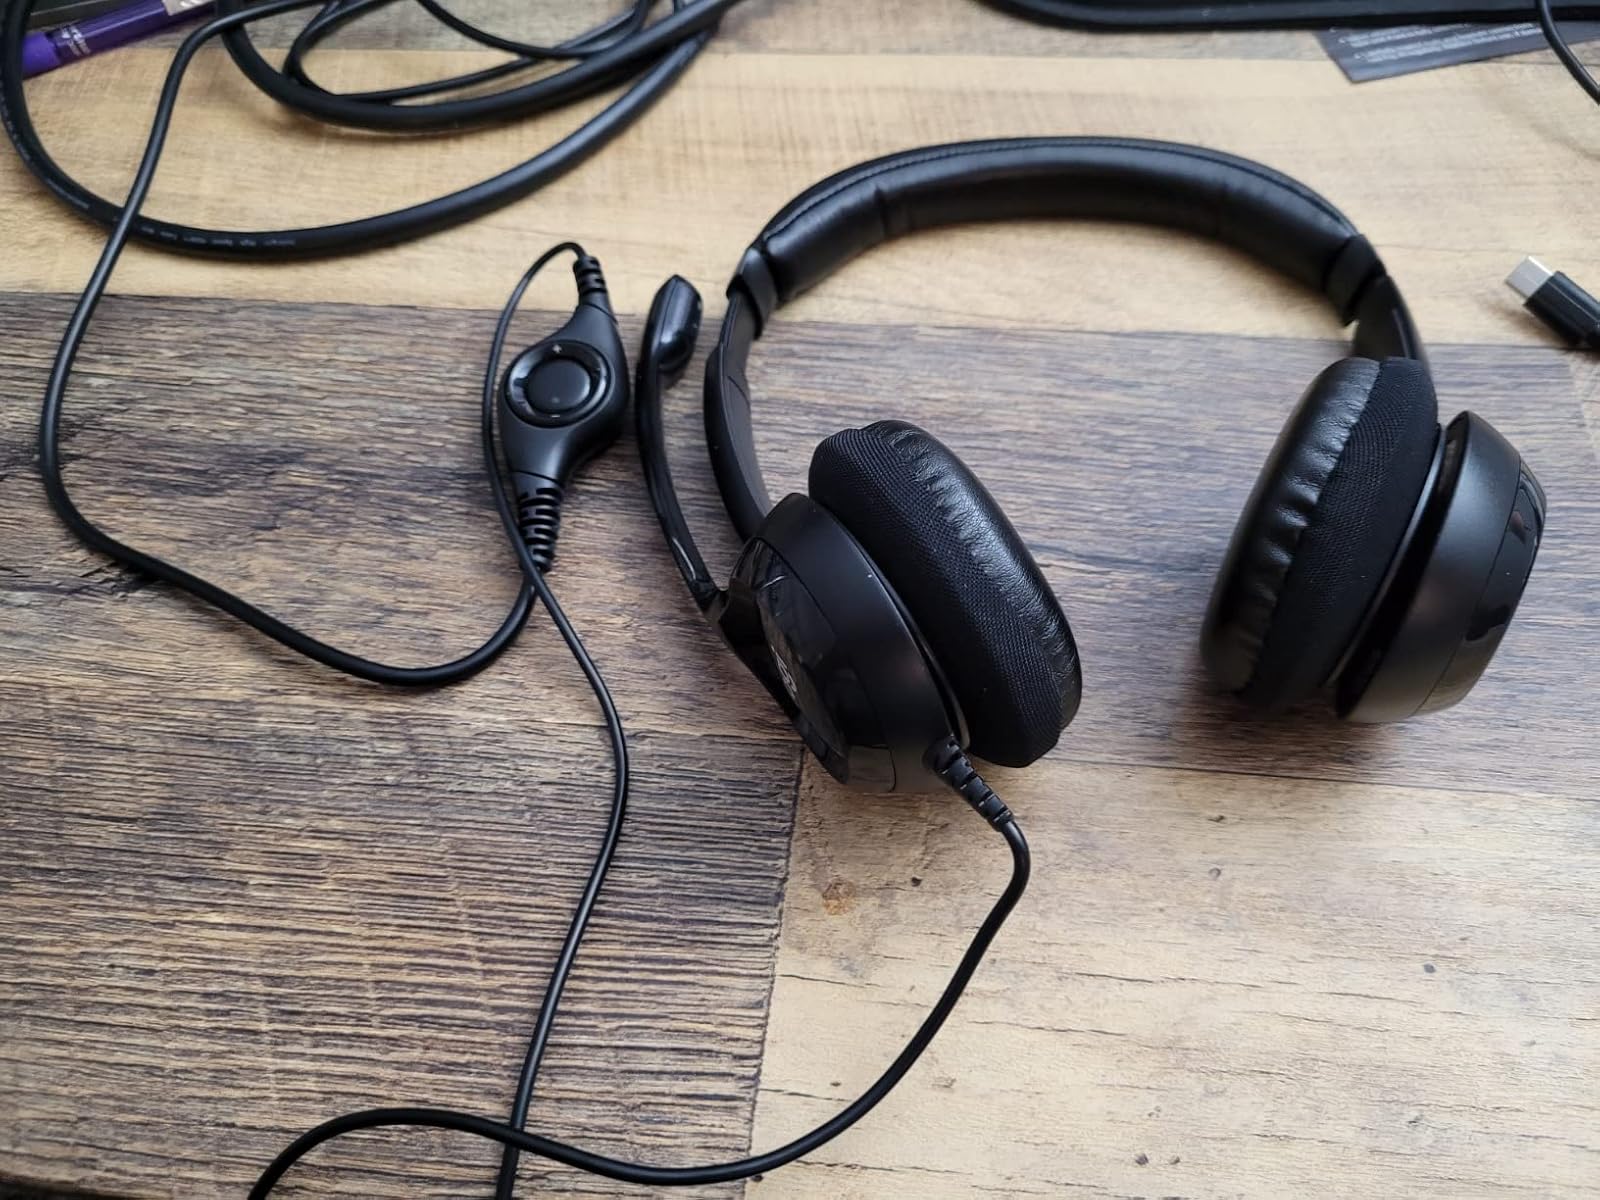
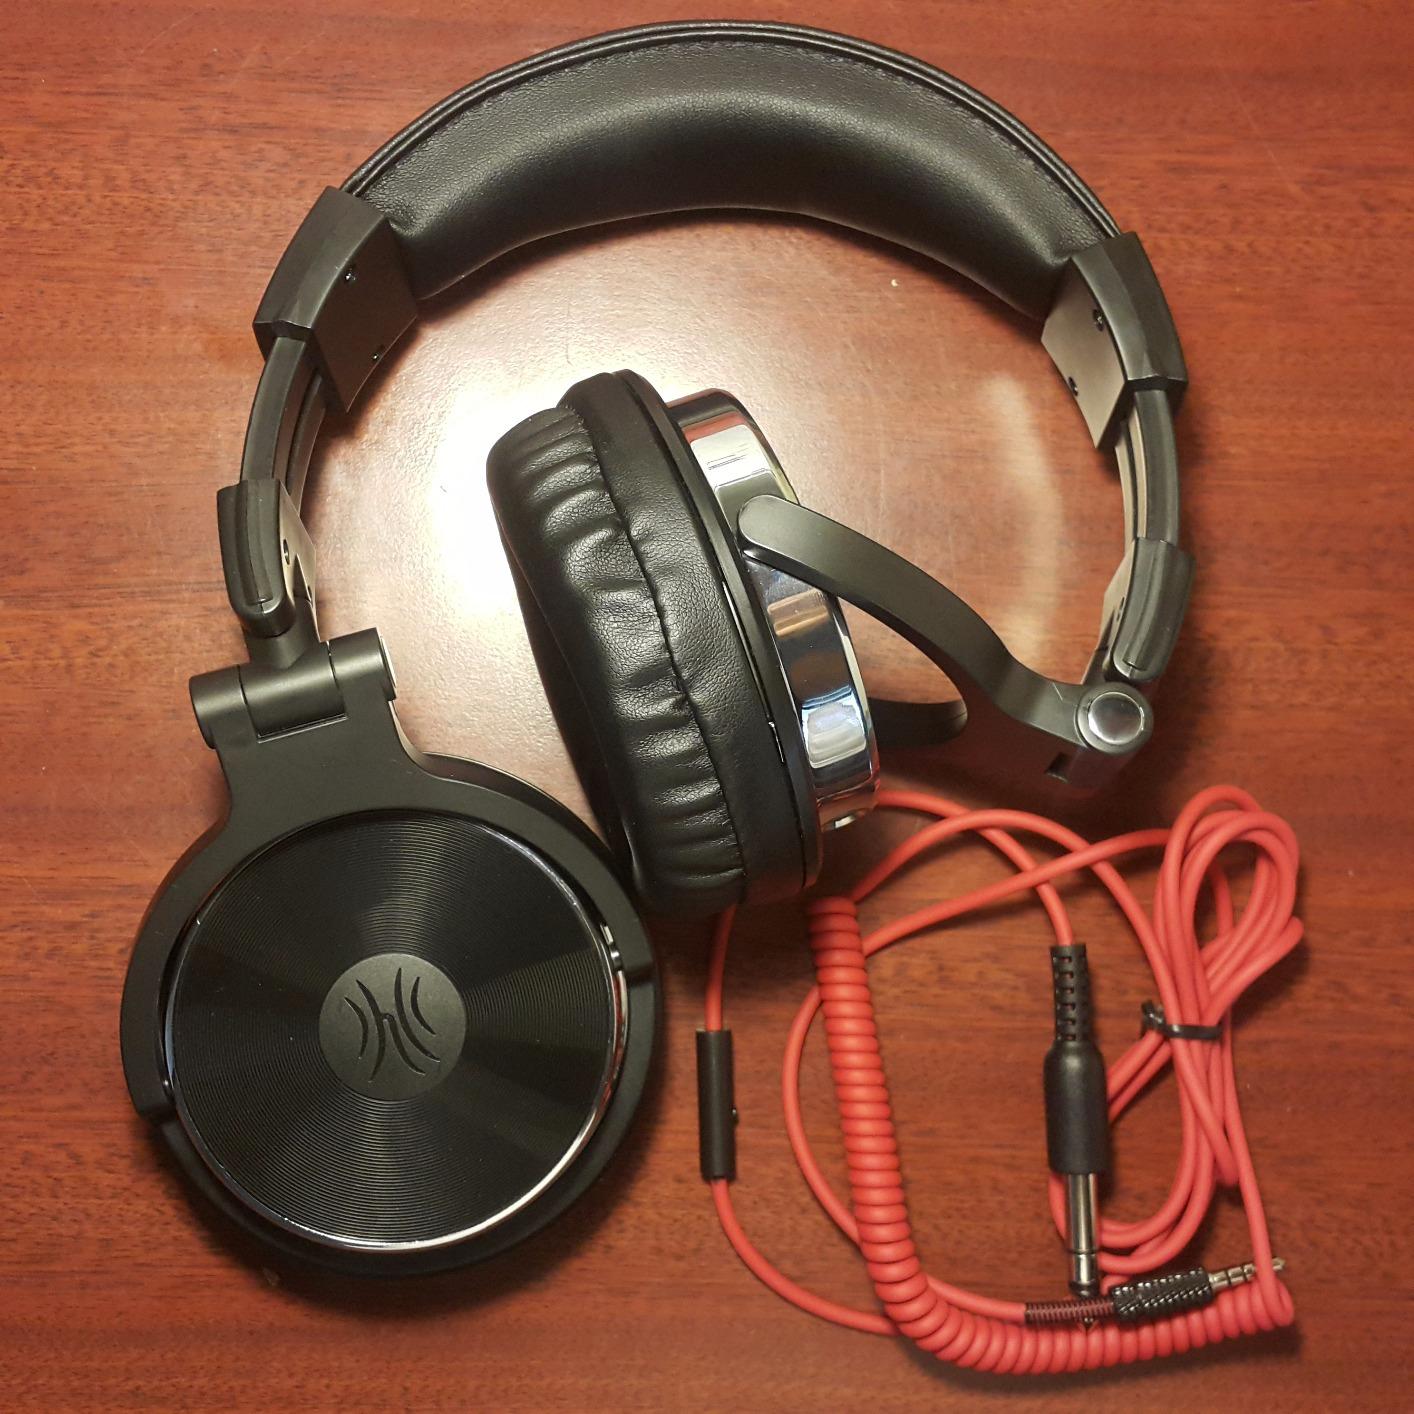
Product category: headphones
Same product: no